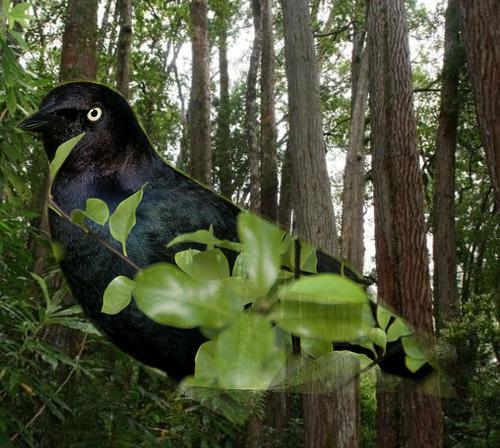
Bird species: Brewer_Blackbird
Bird type: landbird
Background: land